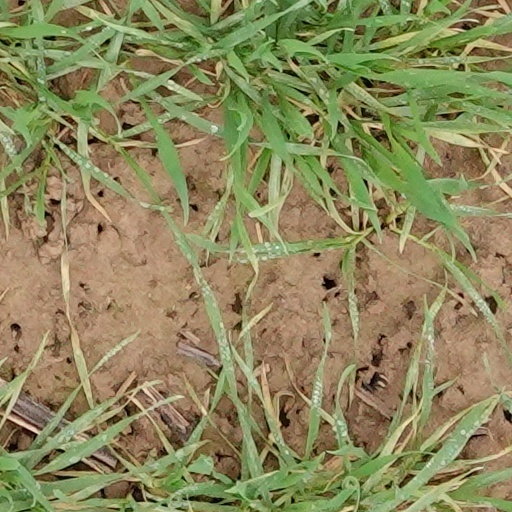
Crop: wheat